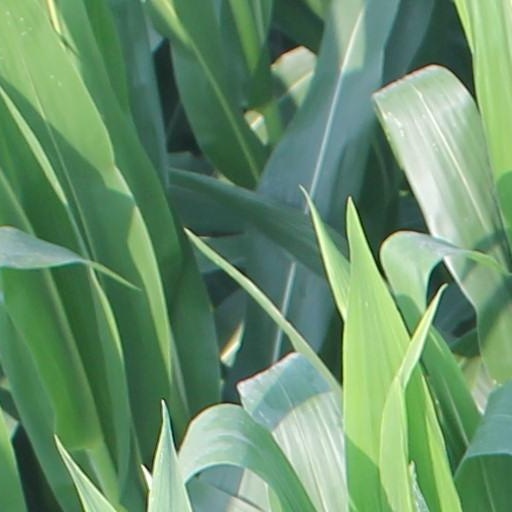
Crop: maize; corn